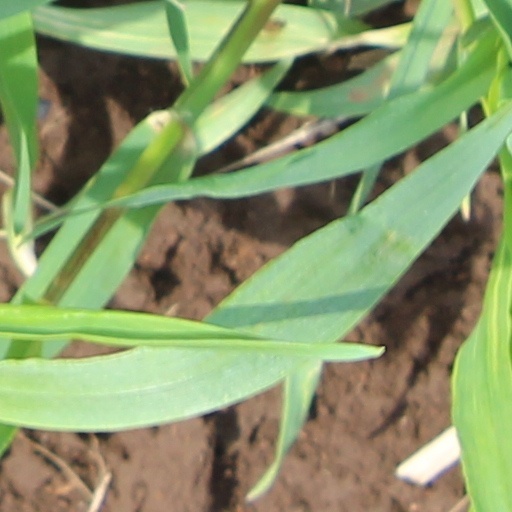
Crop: wheat